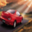
Label: automobile